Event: Nepal Earthquake
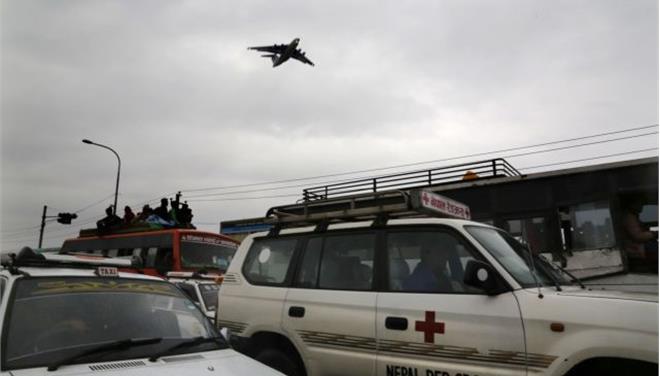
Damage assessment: no_damage